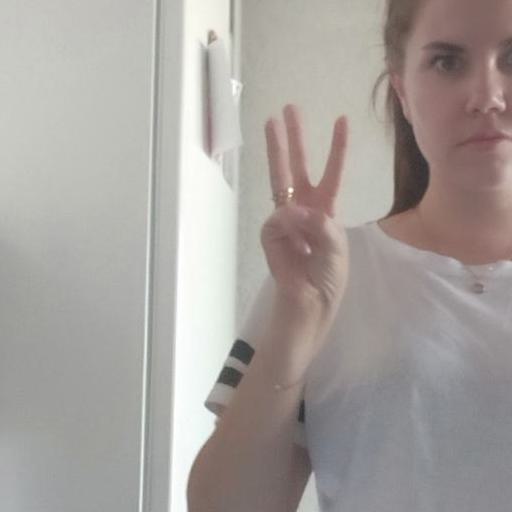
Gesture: three